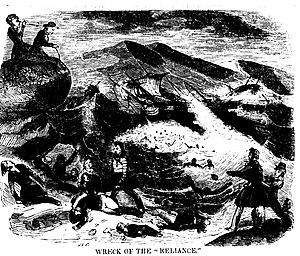
"La ""Reliance"" était à l’origine un navire britannique appartenant à la Compagnie anglaise des Indes orientales, construite en 1825, sur les chantiers de la Tamise, afin de compenser la perte de 2 autres vaisseaux dans des naufrages.
Cette page concerne l’année 1842 du calendrier grégorien.